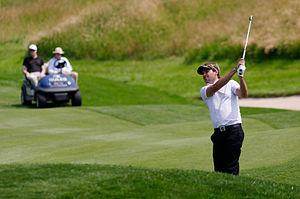
Le Français Victor Dubuisson sur le 9e trou lors du troisième tour de l'Open de France au Golf national de Saint-Quentin-en-Yvelines le samedi 6 juillet 2013.
Victor Dubuisson, est un golfeur français né le 22 avril 1990 à Cannes. Premier Français à devenir numéro un mondial en amateur en 2009 pendant huit semaines, il devient professionnel en 2010. En 2013, il remporte le Turkish Airlines Open et prend la 39ᵉ place du classement mondial, le meilleur classement d'un Français de l'histoire. Il a depuis atteint la 17ᵉ place. Victor Dubuisson est le neveu du basketteur international Hervé Dubuisson. Il est sélectionné pour jouer dans la sélection européenne lors de la Ryder Cup de 2014 qu'il remportera à Gleneagles en Écosse.